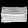
Label: Bag